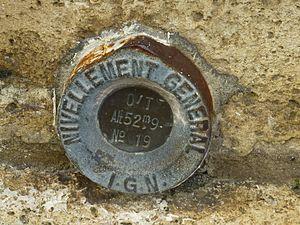
Gare de Gazinet-Cestas
Cestas est une commune du Sud-Ouest de la France, située dans le département de la Gironde, en région Nouvelle-Aquitaine.